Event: Nepal Earthquake
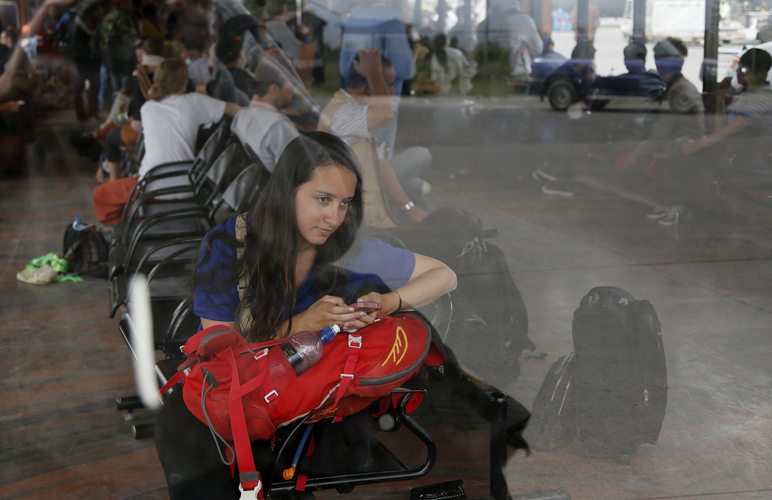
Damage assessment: no_damage